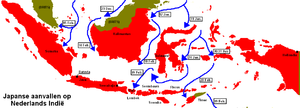
Les Indes orientales néerlandaises, souvent abrégées en Indes néerlandaises, est le nom que les Pays-Bas donnaient à l'ensemble des îles qu'ils contrôlaient en Asie du Sud-Est de 1800 jusqu'à la Seconde Guerre mondiale. Le 17 août 1945, celles-ci proclament leur indépendance sous le nom de république d'Indonésie. Les Pays-Bas ne reconnaissent cette indépendance que le 27 décembre 1949, au terme d'une période de conflit armé et diplomatique que les Indonésiens appellent Revolusi.